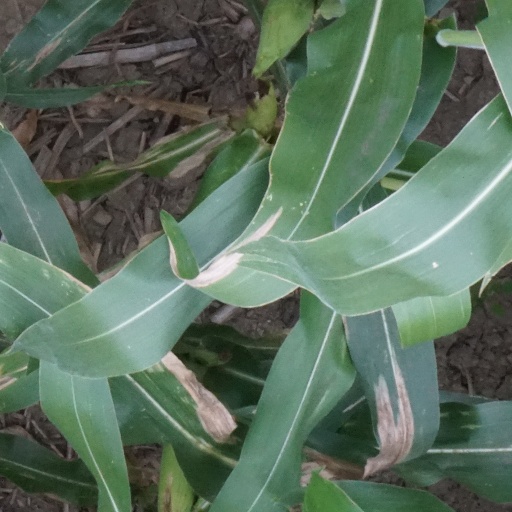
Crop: maize; corn